Shinto

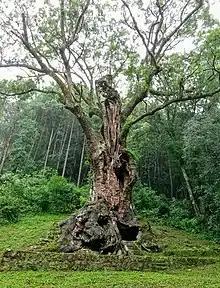
A 3000 year old sacred tree (shintai) of Takeo Shrine

Although some are venerated only in a single location, others have shrines across many areas. Hachiman for instance has around 25,000 shrines dedicated to him, while Inari has 40,000. The act of establishing a new shrine to a who already has one is called ("dividing the spirit"). As part of this, the is invited to enter a new place, with the instalment ceremony known as a . The new, subsidiary shrine is known as a . Individual are not believed to have their power diminished by their residence in multiple locations, and there is no limit on the number of places a can be enshrined. In some periods, fees were charged for the right to enshrine a particular in a new place. Shrines are not necessarily always designed as permanent structures.